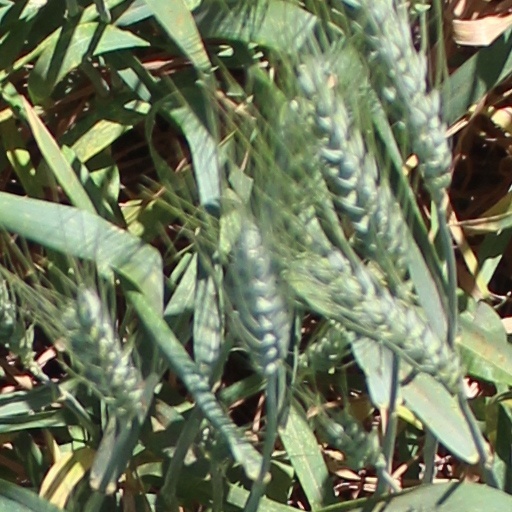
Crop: wheat